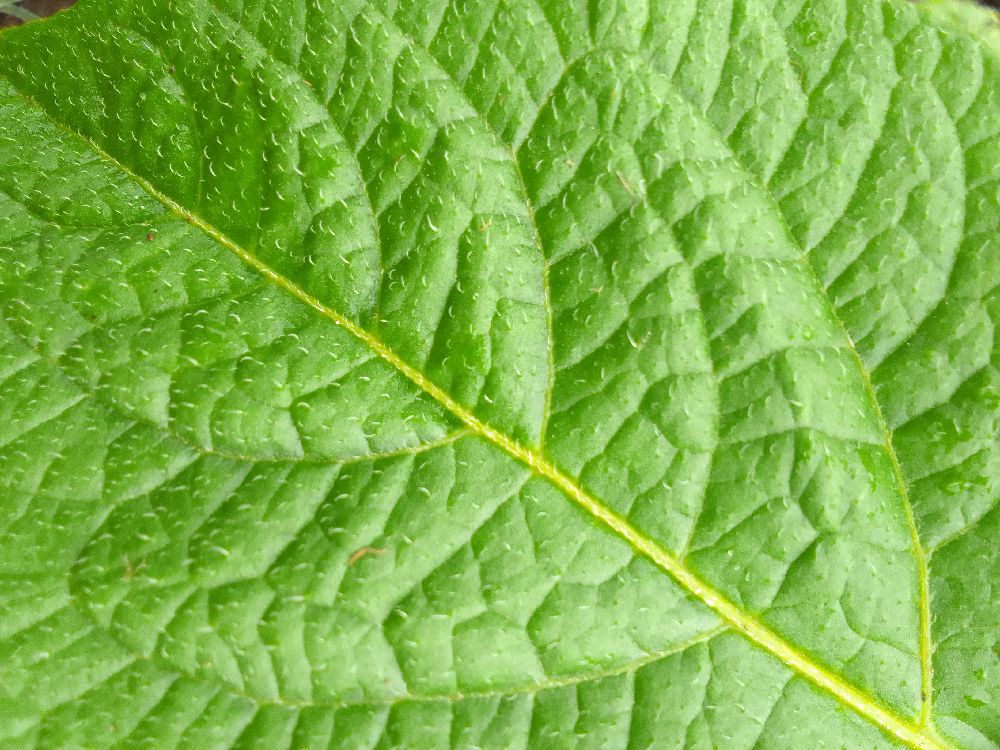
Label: Healthy